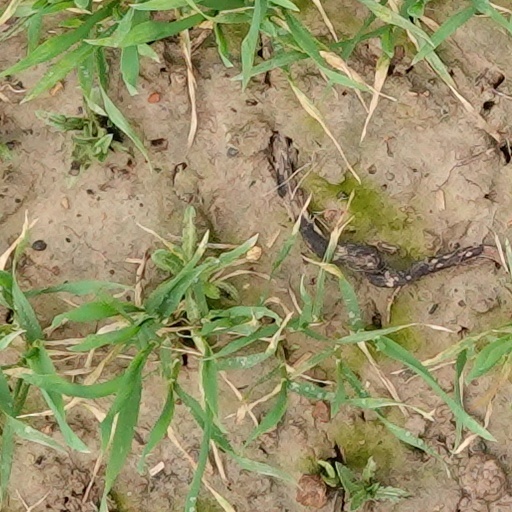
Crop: wheat